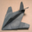
Label: airplane